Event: Nepal Earthquake
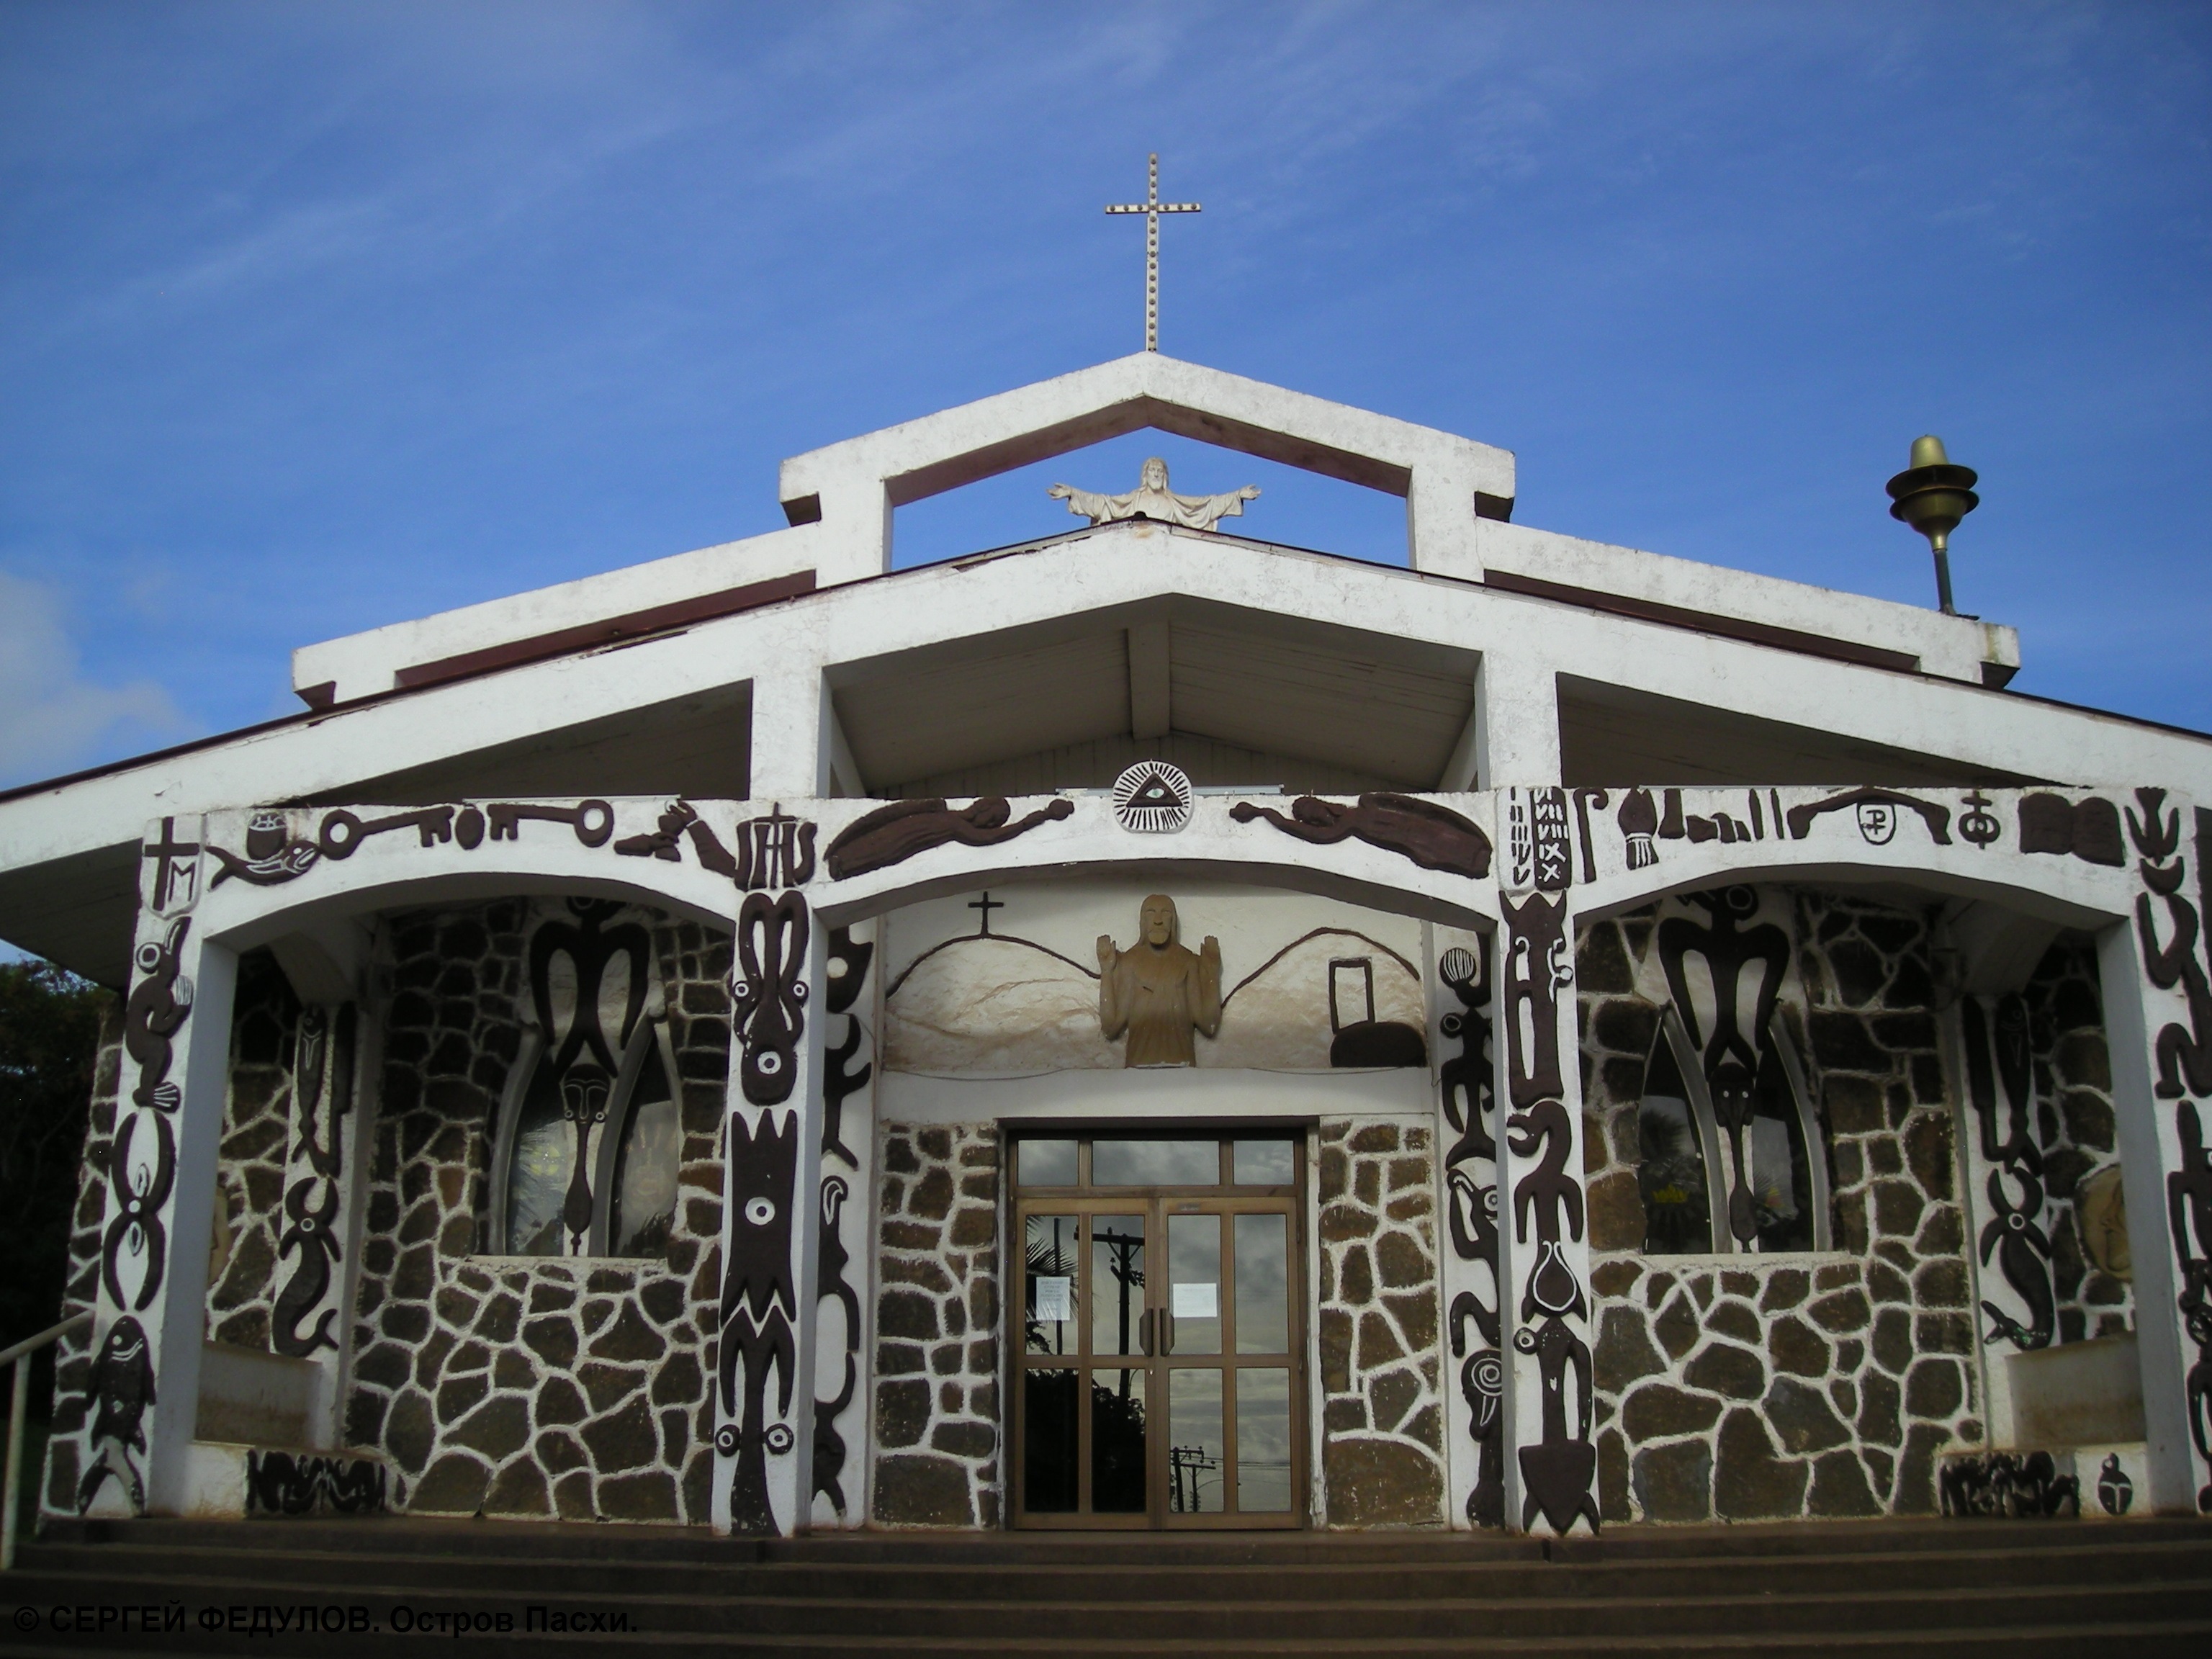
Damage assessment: no_damage